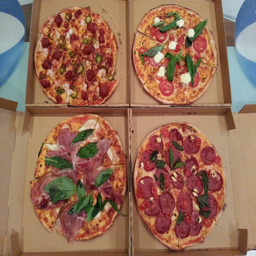
Four pizzas sitting in four pizza boxes sitting side by side.
Four boxes of pizza sitting on a table
Four pizzas in a box sitting on a table.
Four pizzas are being displayed on top of a cardboard box.
Many different types of toppings on multiple pizzas.